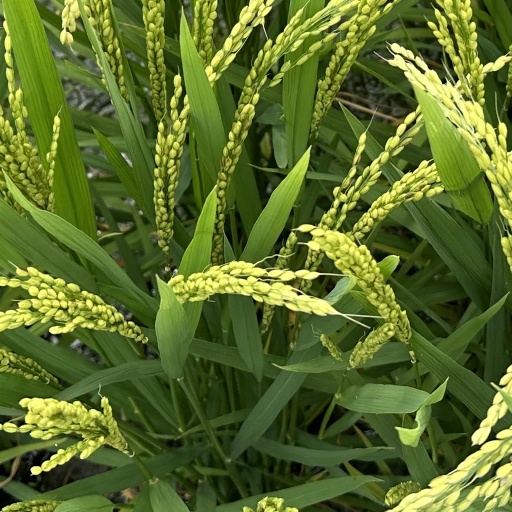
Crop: rice